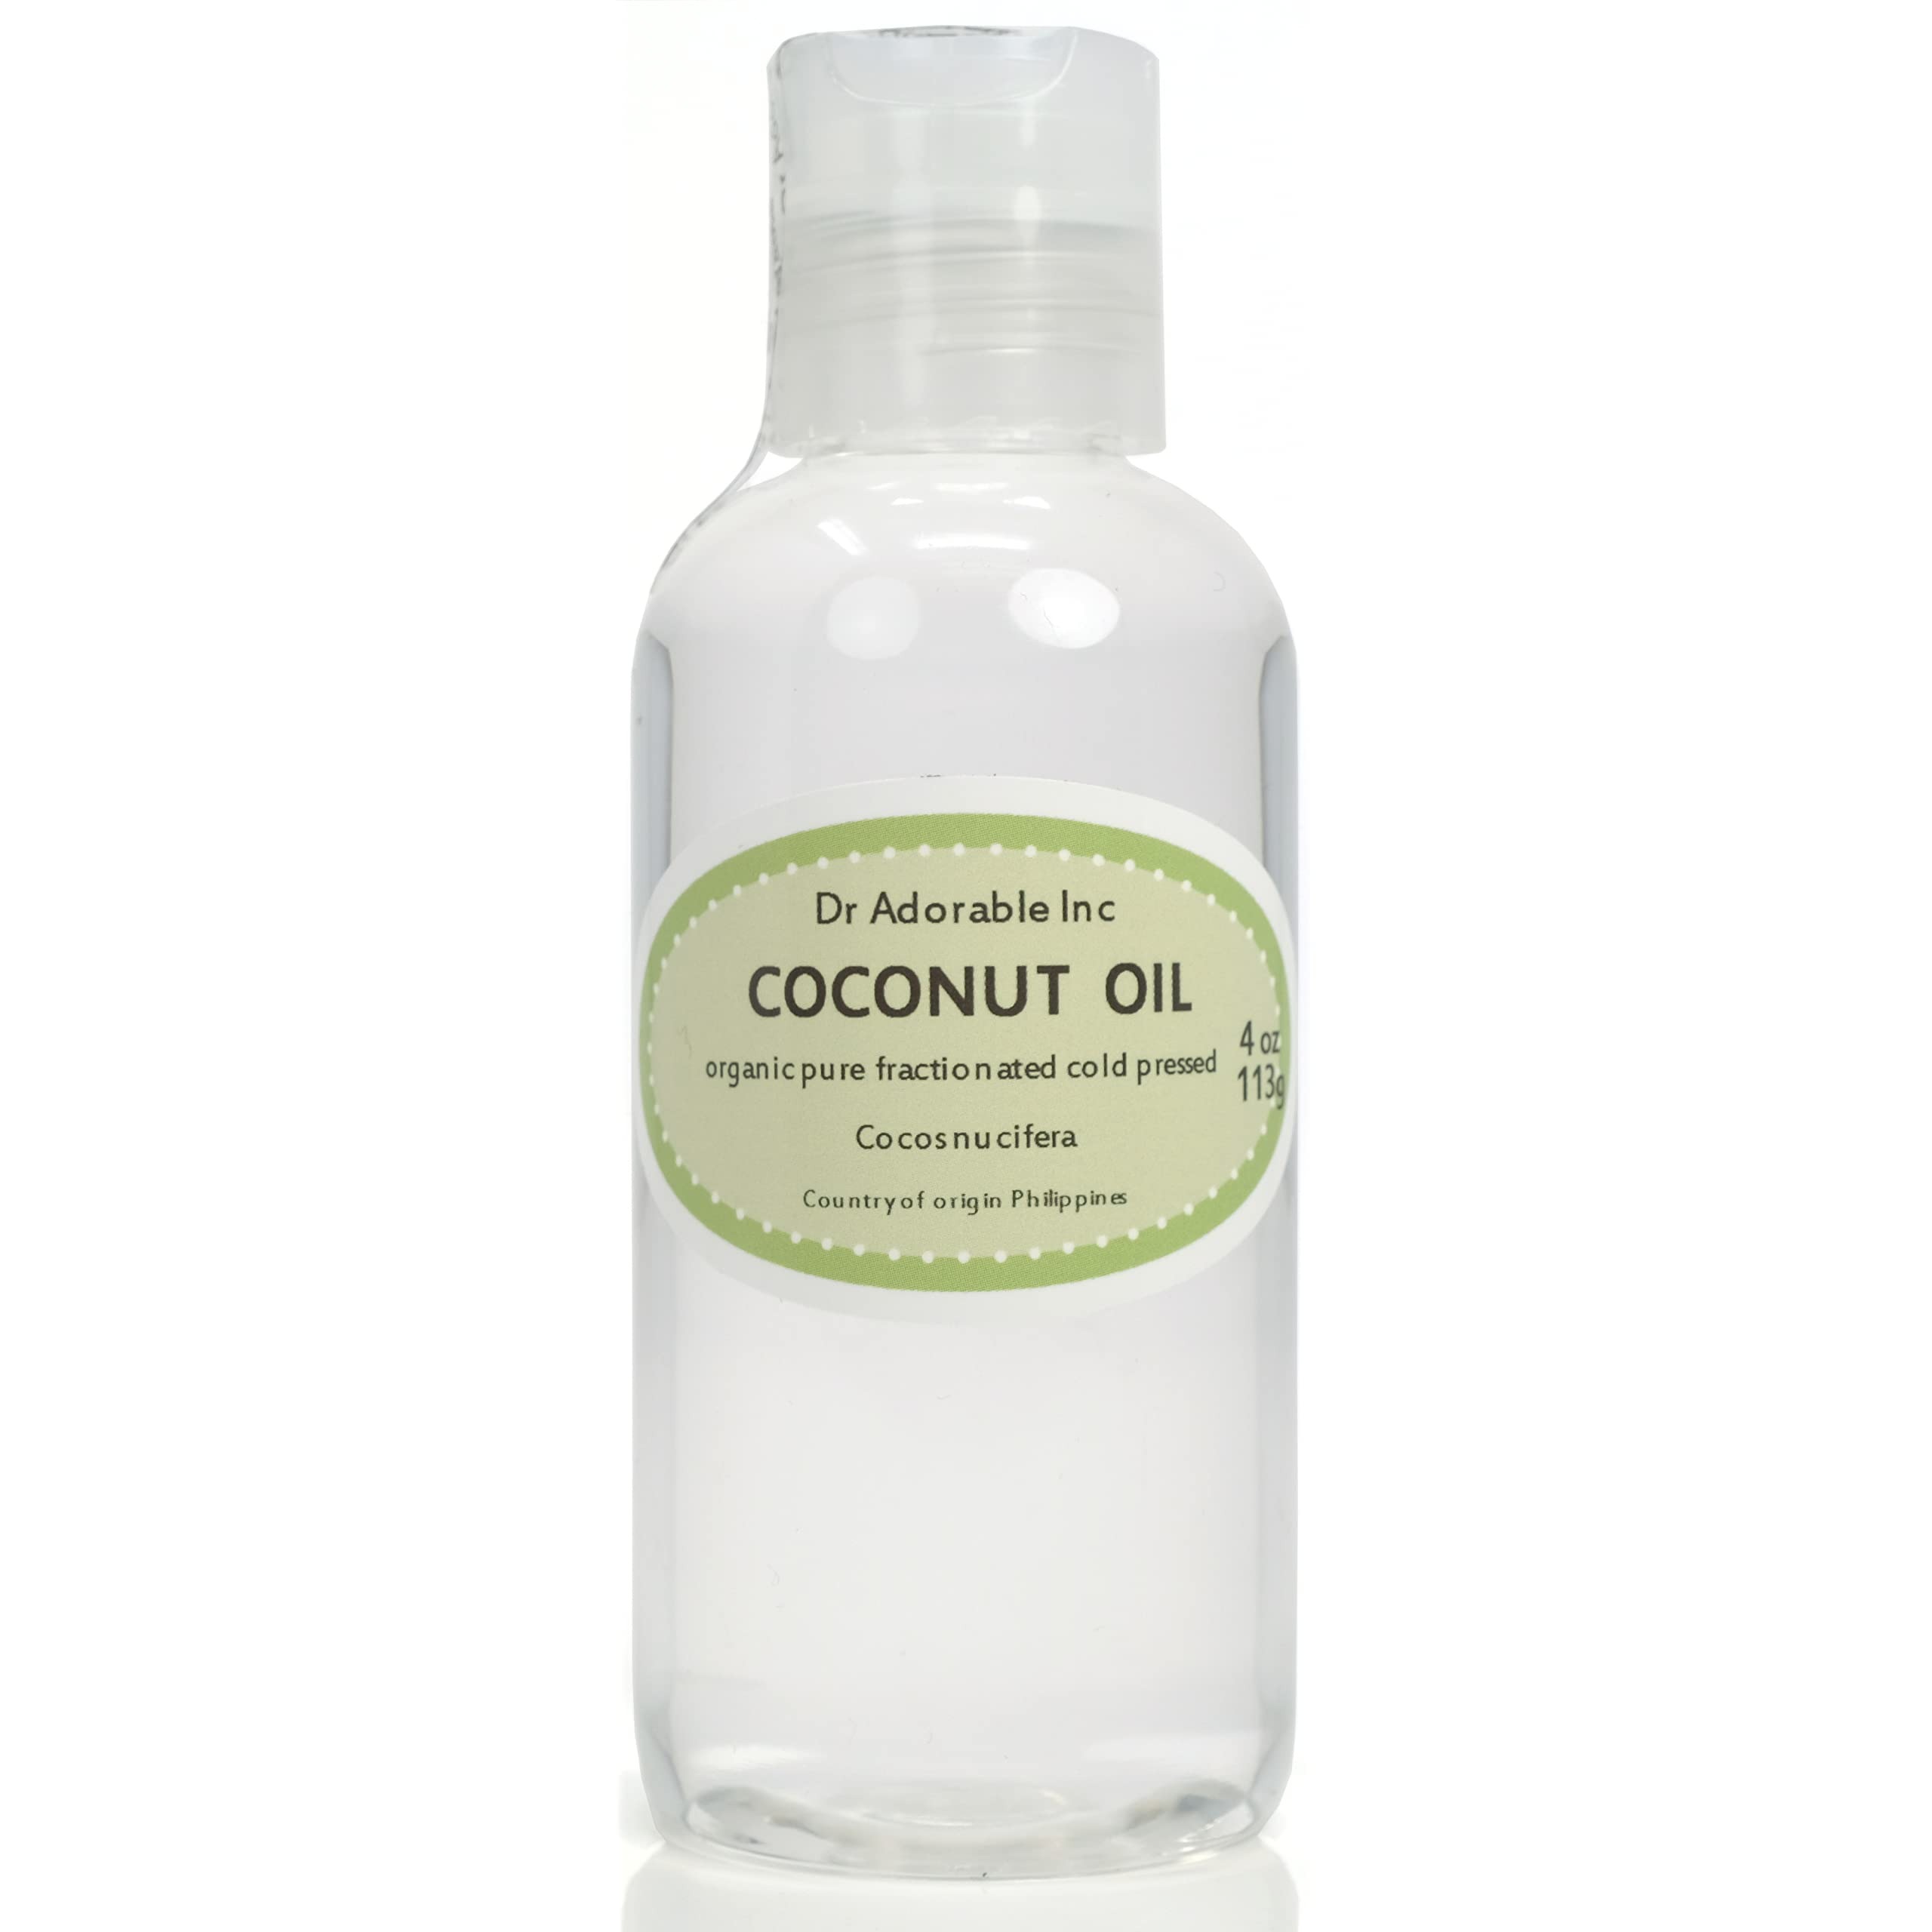
Item Name: Organic Pure Fractionated Coconut Oil Raw 4 Oz
Bullet Point 1: 100% Pure and Natural Premium Organic Fractionated Coconut Oil
Bullet Point 2: Botanical Name: Cocos nucifera
Bullet Point 3: Method: Fractionation
Bullet Point 4: Unparalleled Versatility, Skin and Hair Nourishment, Long-lasting Freshness and Purity, Endless Applications
Bullet Point 5: Country: Philippines
Product Description: Elevate your skincare and beauty routine with our premium Fractionated Coconut Oil, a versatile liquid wonder renowned for its purity and multifaceted uses. Crafted through specialized fractionation, this oil retains the finest medium-chain triglycerides (MCTs), offering a multitude of benefits in a convenient liquid form.<br><br> Unparalleled Versatility: This lightweight, odorless oil effortlessly integrates into your beauty regimen. Its non-greasy texture makes it an exceptional addition to DIY skincare formulations, ensuring quick absorption without leaving any residue. Use it as a base for creams, lotions, or as a gentle, nurturing massage oil.<br> Skin and Hair Nourishment: Indulge in the moisturizing properties of Fractionated Coconut Oil. Its fast-absorbing nature makes it a perfect match for hydrating the skin, leaving it soft and supple. Additionally, it adds a natural sheen to hair while locking in essential moisture for a radiant appearance.<br> Long-lasting Freshness and Purity: Our Fractionated Coconut Oil is carefully crafted to maintain its purity and extend its shelf life. Colorless and odorless, it remains free from impurities, ensuring a reliable and versatile addition to your beauty routine.<br><br> Endless Applications:<br> Excellent base for DIY skincare products<br> Versatile addition to your beauty regimen<br> Suitable for all skin types due to its gentle nature<br><br> Why Choose Our Fractionated Coconut Oil?<br> Pure, fragrance-free, and non-staining<br> Maintains a liquid form in varying temperatures<br> Ethically sourced and cruelty-free<br><br> Elevate Your Beauty Regimen with the Natural Elegance of Fractionated Coconut Oil. Embrace Natural Beauty Today!
Value: 4.0
Unit: Ounce

Price: 9.39